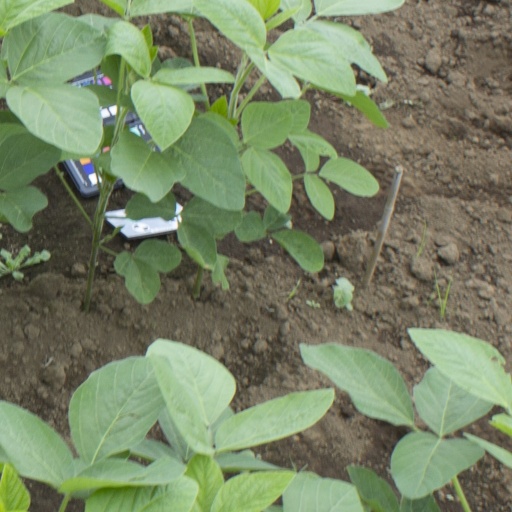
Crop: soybean